Francesco Ferramosca

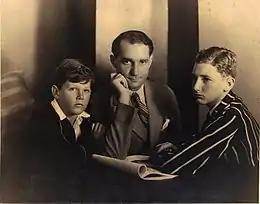
Francesco with his two sons, Frank and Lorenzo, Johannesburg, 1929

The damp air and bad weather in Cape Town had a detrimental effect on Francesco's health and his TB resurfaced. After returning to Johannesburg, his health deteriorated significantly and after some months he was admitted into isolation at the Nelspoort Sanitarium in the Karoo desert, renowned for its treatment of TB. He made good progress and came back to Johannesburg in October 1928 to resume his career. However the odd hours and smoky atmosphere took its toll and he spent another three months at Nelspoort. He returned to Johannesburg, but soon after succumbed to a throat affliction, and passed away in May 1932 at the Hillbrow General Hospital. He is buried at Westpark Cemetery, Johannesburg.